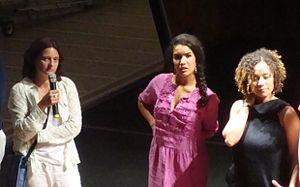
Julia Cordonnier, réalisatrice, sabrina Ouazani, actrice et Olivia Barreau, actrice
Tenir tête est un téléfilm français de 60 minutes réalisé en 2009 par Julia Cordonnier. Il est diffusé pour la première fois à la télévision le 8 août 2010 sur France 2.